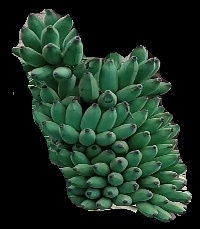
Variety: elakki-bale
Grade: grade1